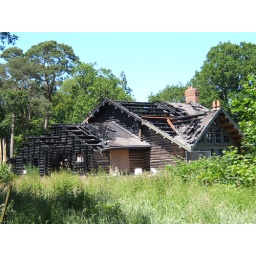
Burnt house in the forest